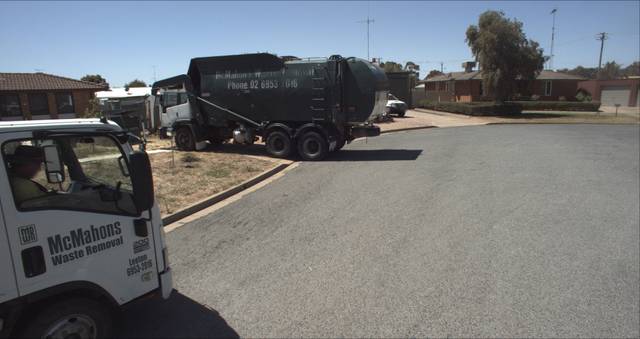
Region: Australia
Coordinates: -34.545, 146.402